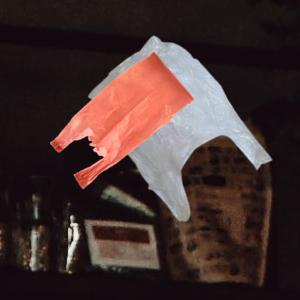
Label: plasticbags